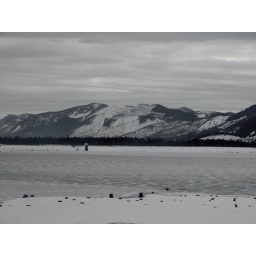
Some frozen lake in the mountains of Washington